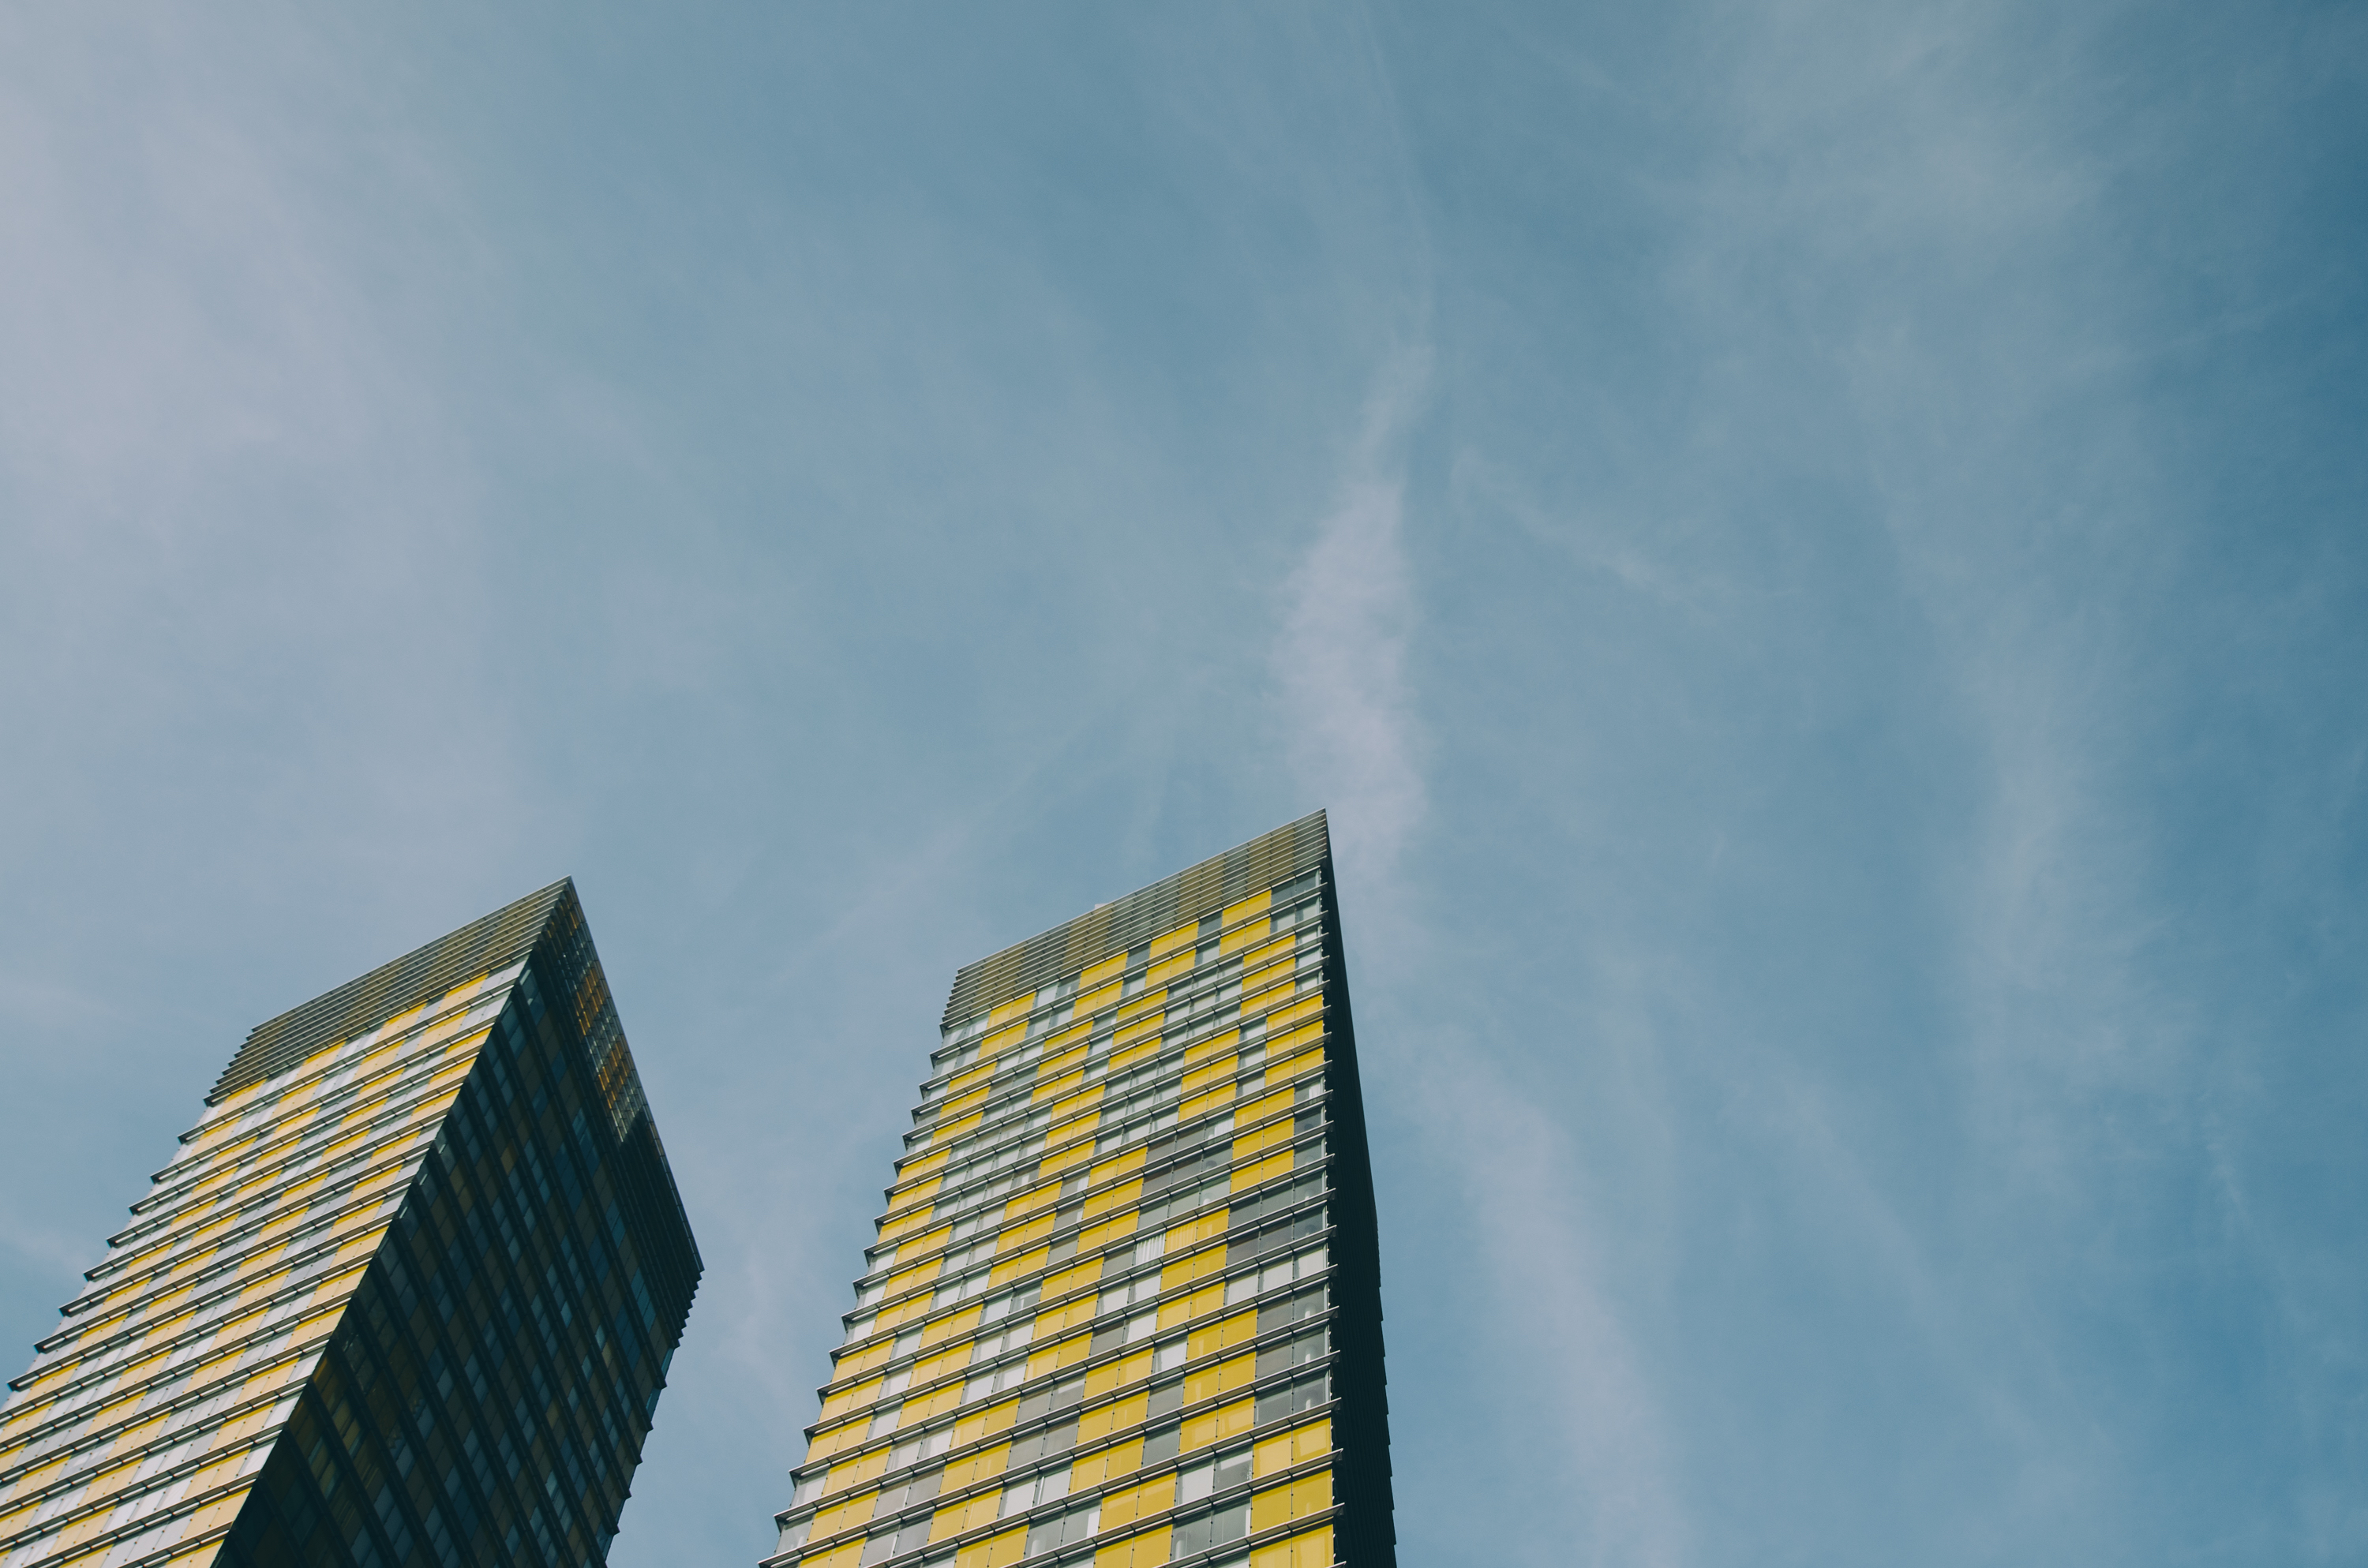
horizon, cloud, sky, skyline, sunlight, window, building, city, skyscraper, line, reflection, tower, landmark, blue, tower block, shape, atmosphere of earth